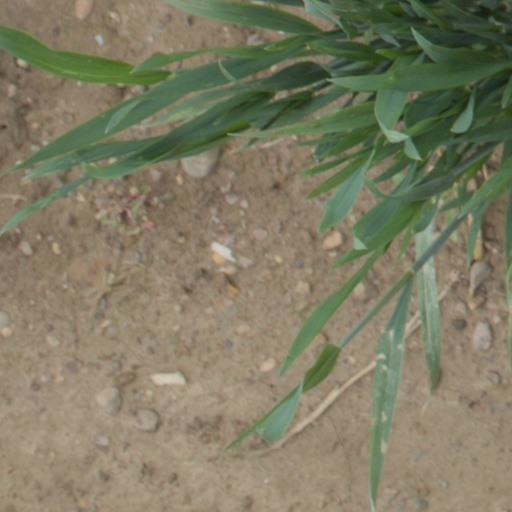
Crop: wheat